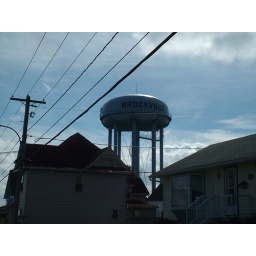
Not prominent water tower in brockville probably built in the 50s , since this picture the water tower had been repainted. brockbille ontario